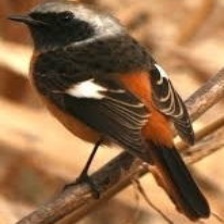
Species: DAURIAN REDSTART
Scientific name: PHOENICURUS AUROREUS